Radnor Forest

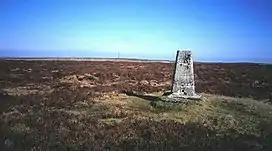
Rhos Fawr summit with trig point in foreground

The area lies to the north of the Black Mountains and to the east of the Cambrian Mountains. Hergest Ridge is immediately to the south-east of the area (just across the English border into Herefordshire), near the small town of Kington. The highest point in the area is Rhos Fawr a broad plateau which reaches , and is equipped with a trig point to mark the summit. A similar plateau adjoining to the east, Black Mixen is the only Nuttall to have a communications mast (a radio transmitter) on its summit.